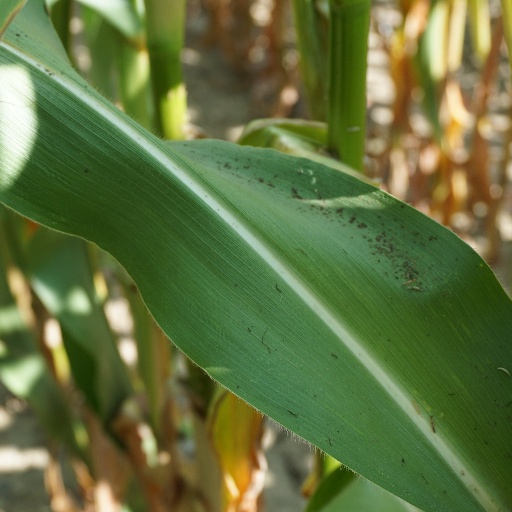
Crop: maize; corn